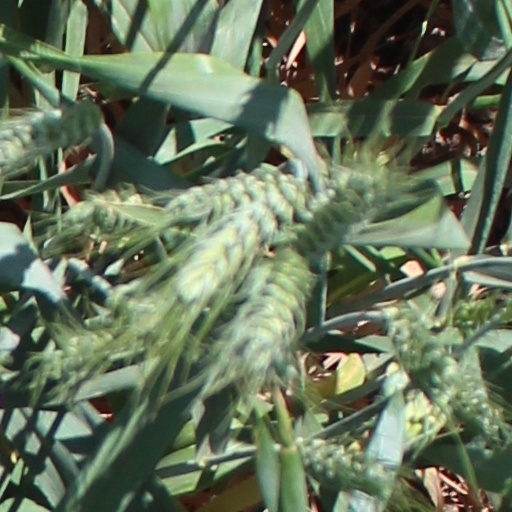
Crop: wheat